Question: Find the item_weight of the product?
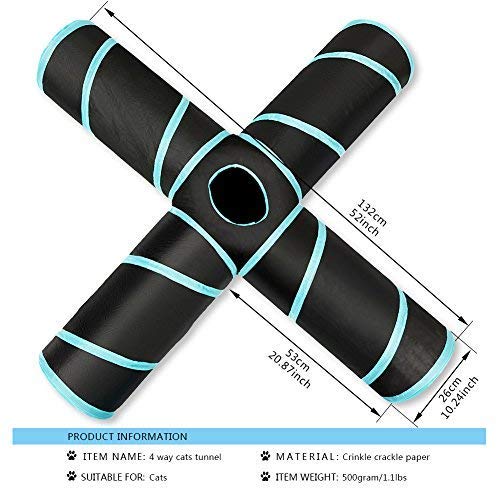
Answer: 500.0 gram